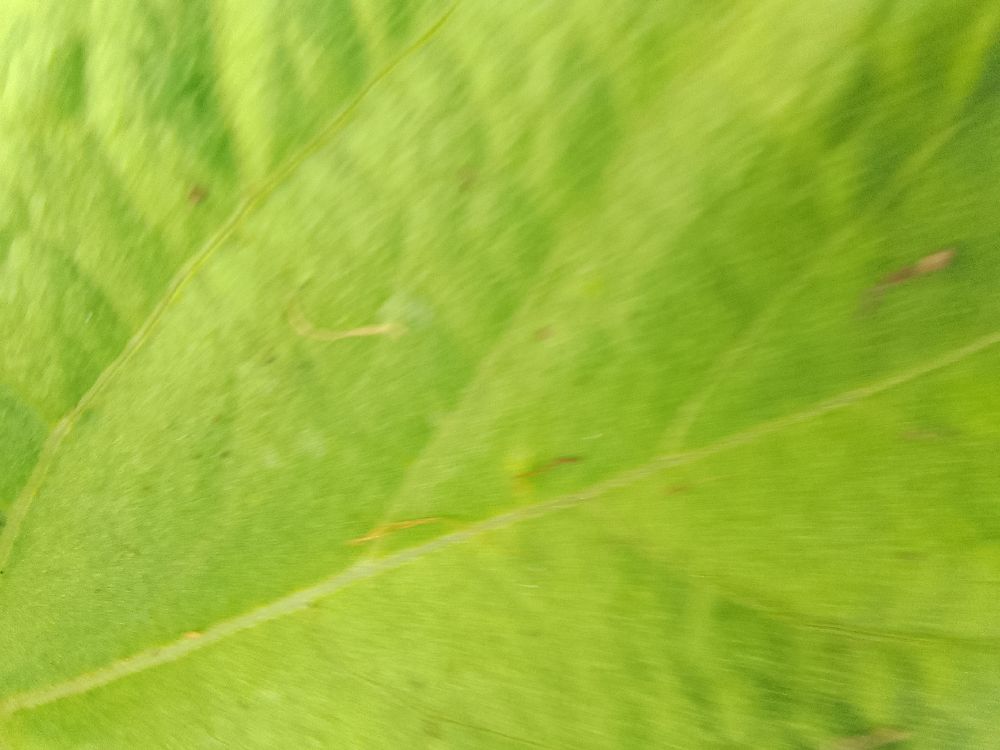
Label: healthy